Timeline of the Song dynasty

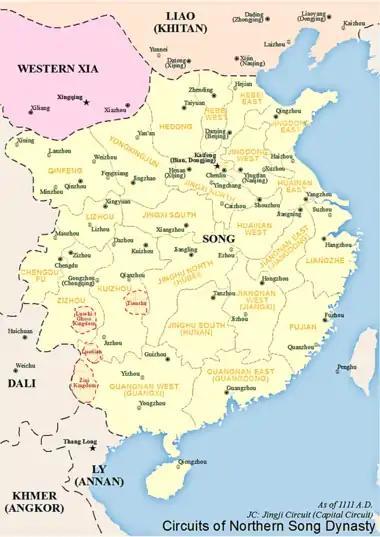
Northern Song (960–1127)

This is a timeline of the Song dynasty (960–1279). The Song dynasty was founded by Zhao Kuangyin, posthumously known as Emperor Taizu of Song, who ended the period of division known as the Five Dynasties and Ten Kingdoms period. The Song dynasty is commonly separated into two historical periods, the Northern Song (960–1127) and the Southern Song (1127–1278), divided by the loss of the north to the Jurchen Jin dynasty (1115–1234). In 1279, the Mongol Yuan dynasty conquered the Song.